Bensonhurst, Brooklyn

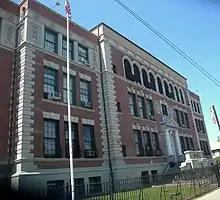
Brooklyn Studio Secondary School

The Roman Catholic Diocese of Brooklyn operates Catholic schools in the borough. Our Lady of Guadalupe School in Bensonhurst was nicknamed "OLG" in the neighborhood. In 2012 the school had 217 students, but by 2019 enrollment was 120. That year its fund balance was $559,633 and its deficit was $215,377. It closed in 2019.